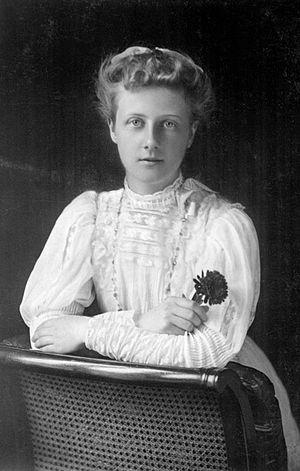
Alexandra Victoria Alberta Edwina Louise Duff, duchesse de Fife et princesse de Connaught, est née à Londres, au Royaume-Uni, le 17 mai 1891 et morte dans cette même ville le 26 février 1959. Petite-fille du roi Édouard VII du Royaume-Uni et épouse du prince Arthur de Connaught, elle officia comme infirmière durant la Première Guerre mondiale et publia des mémoires.